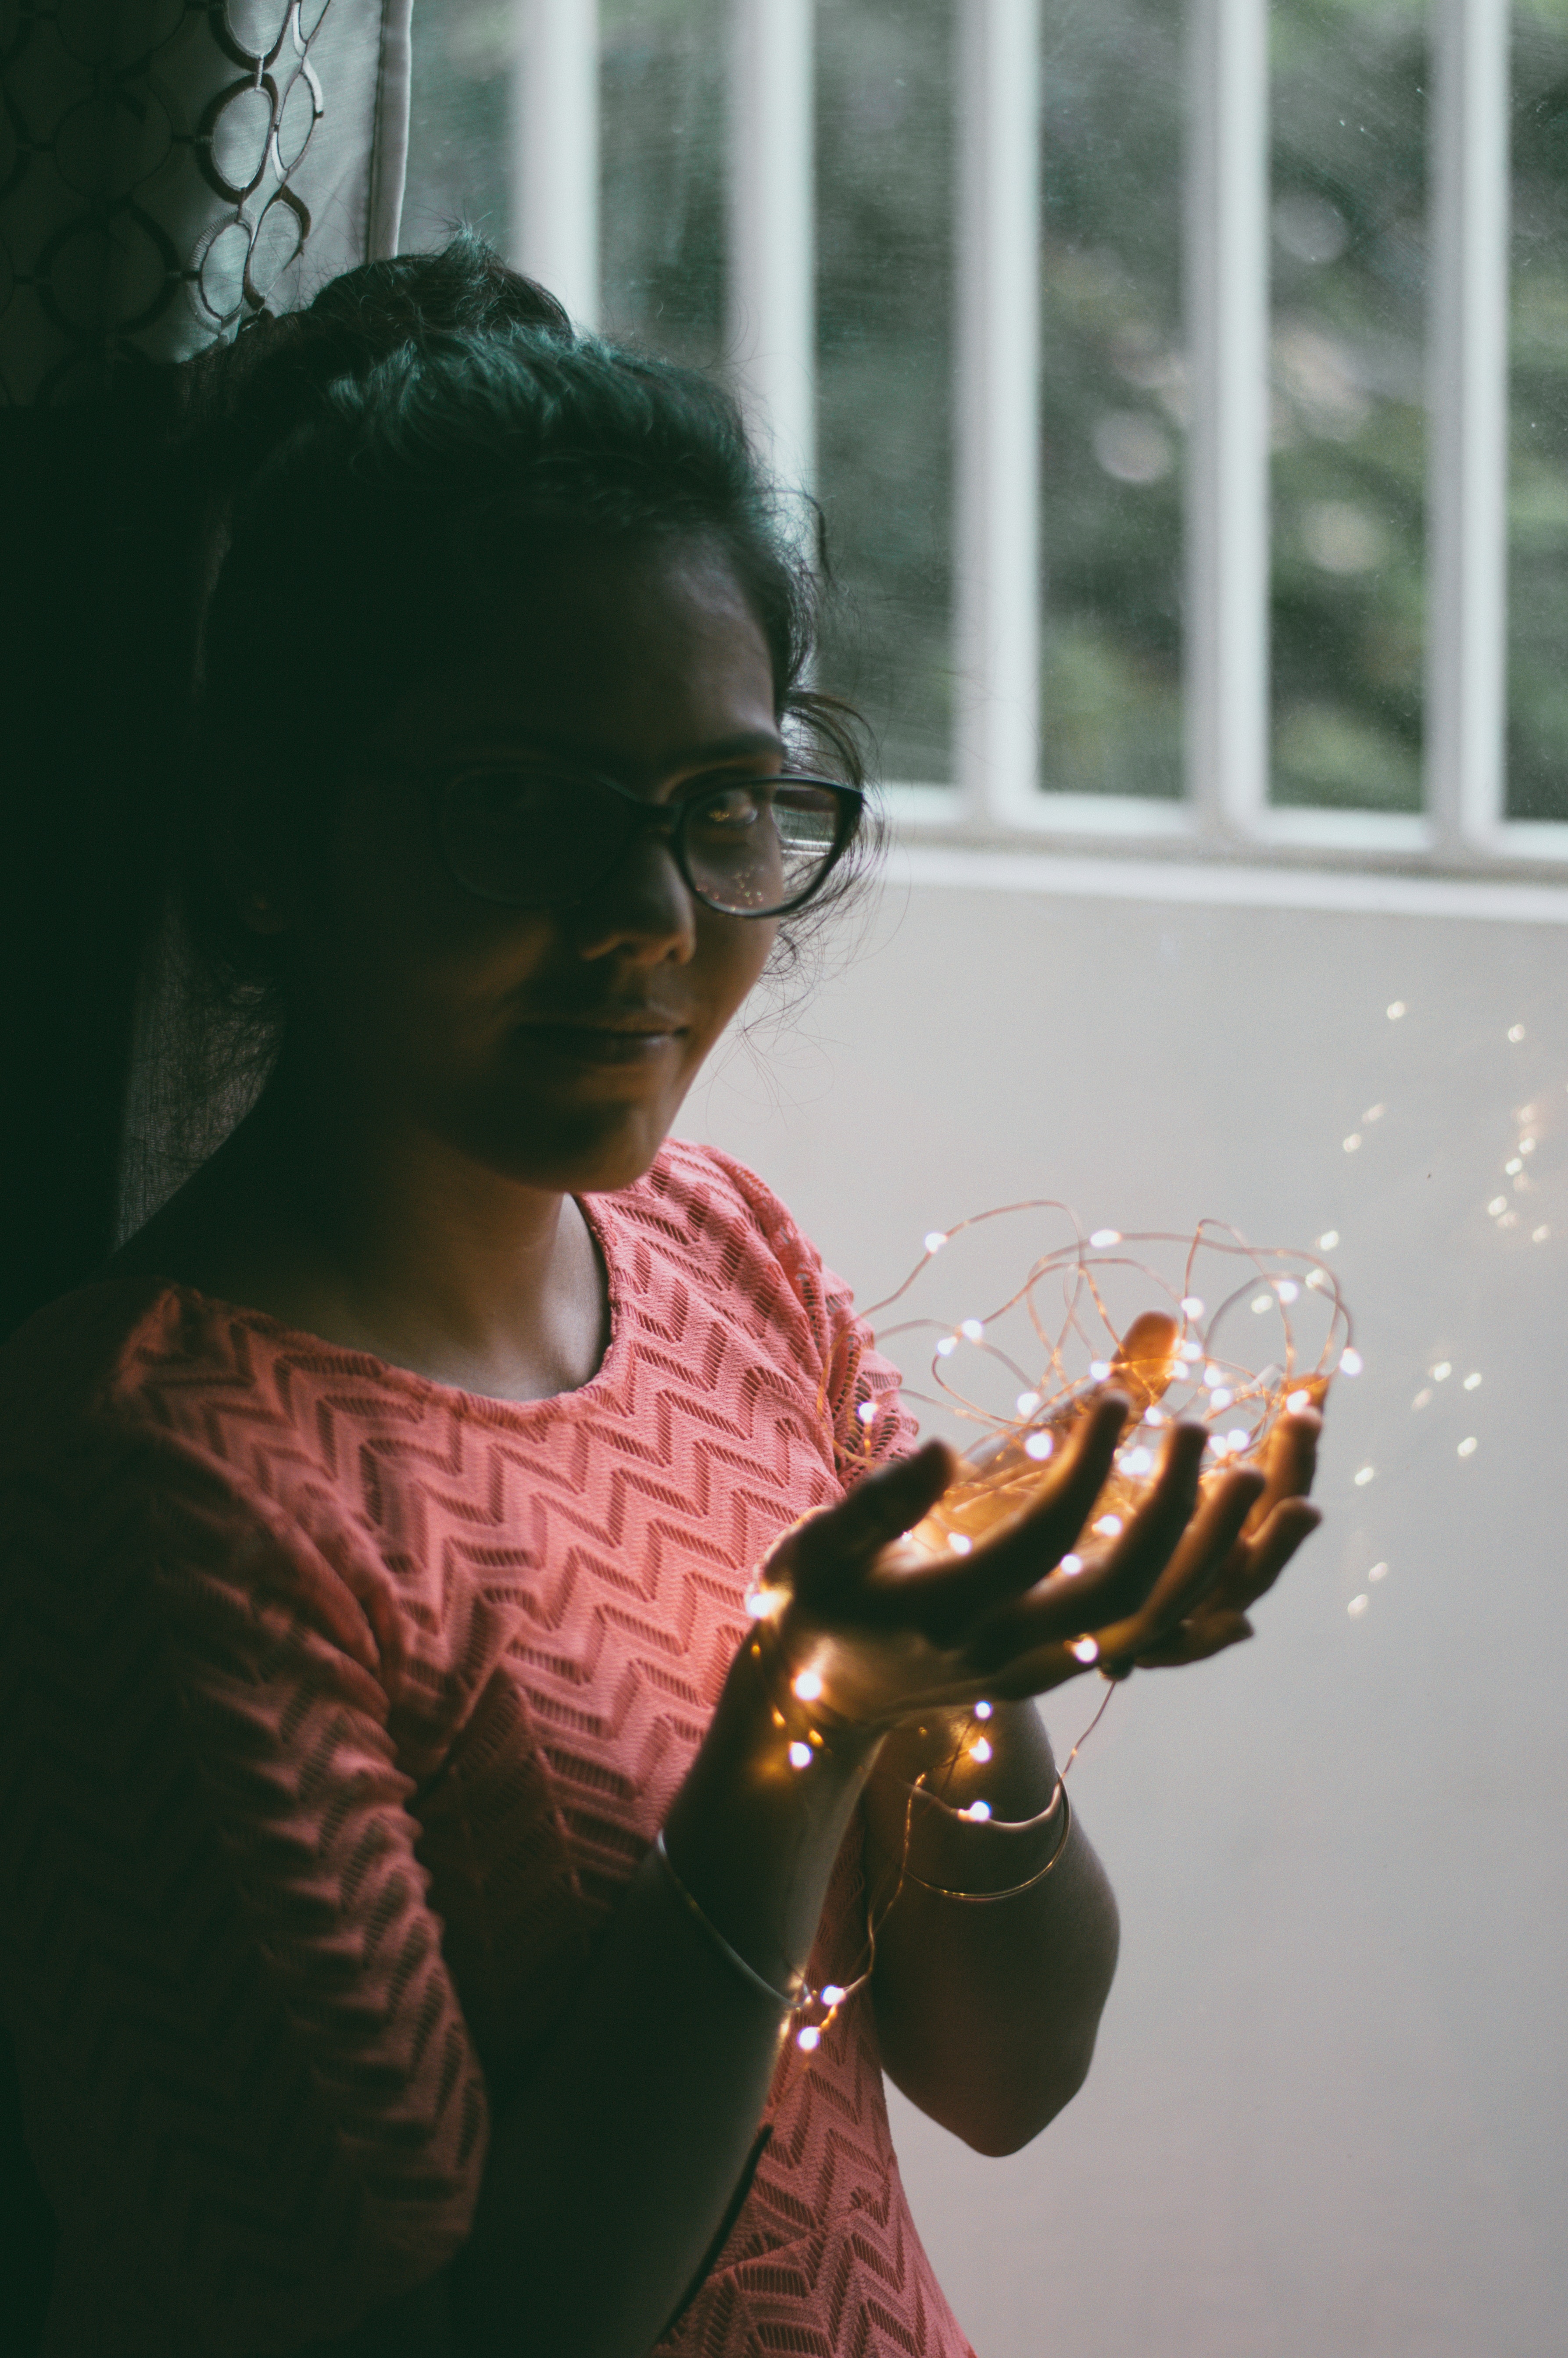
water, human, hand, liquid bubble, organism, glass, child, adaptation, smile, glasses, window